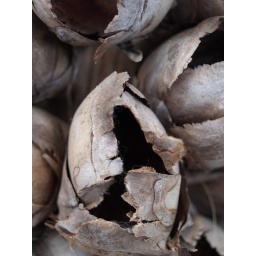
Dead seed pods spotted in a flower wholesalers in Holland